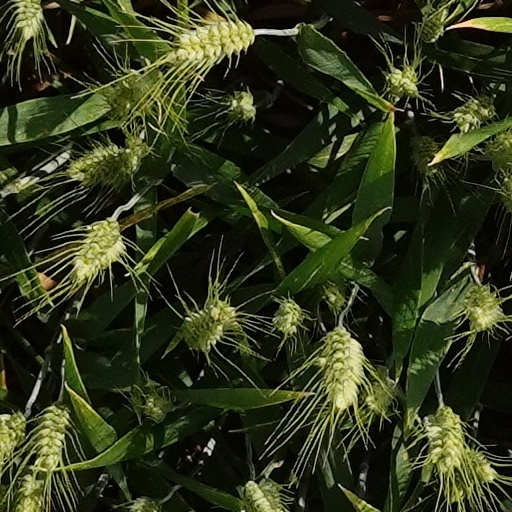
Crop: wheat